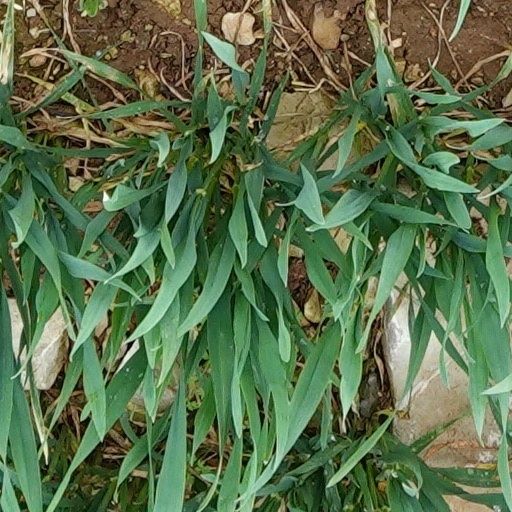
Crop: wheat